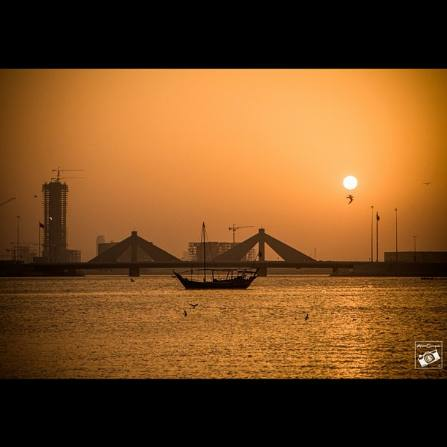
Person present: No